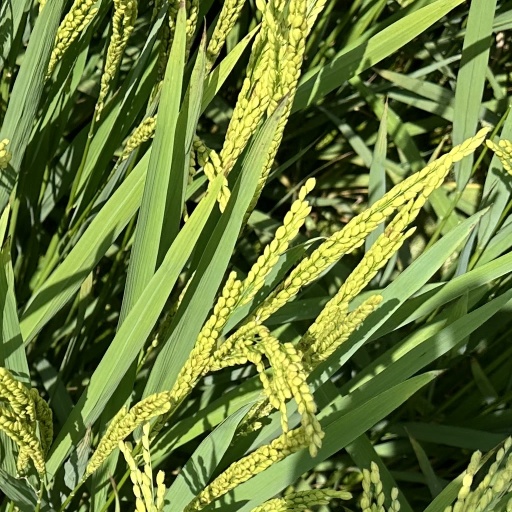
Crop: rice